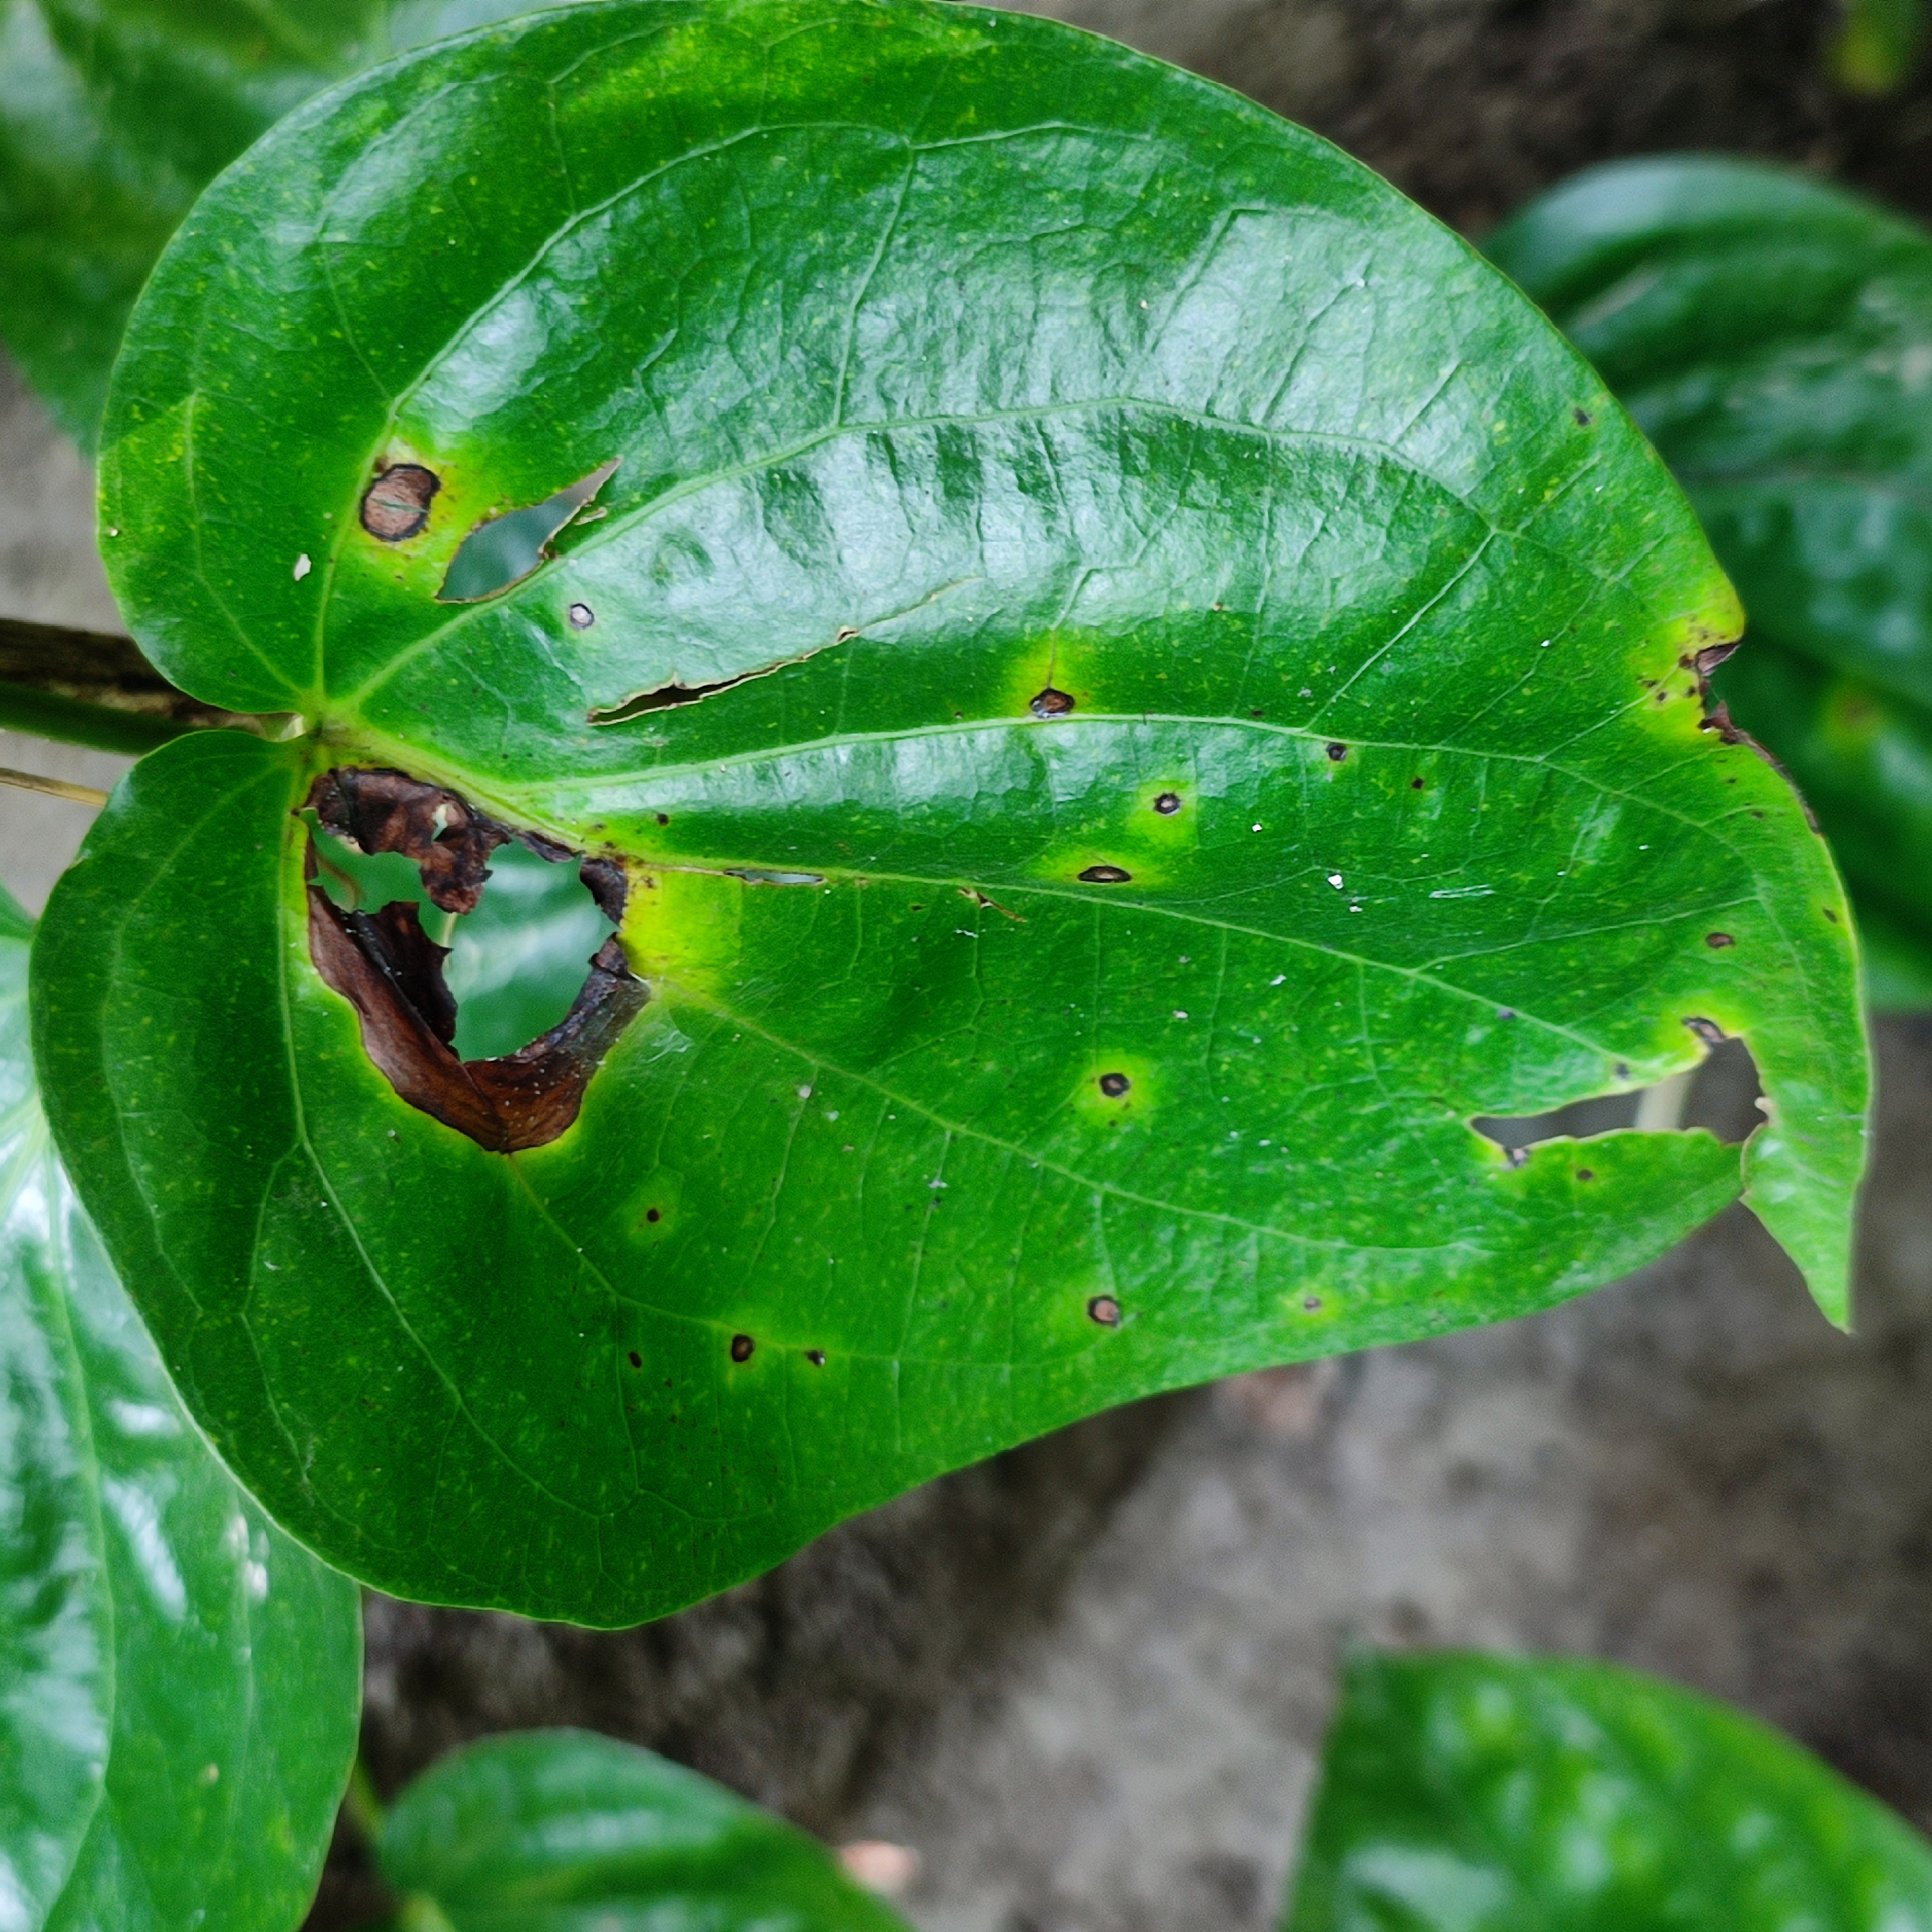
Label: Bacterial_Leaf_Disease